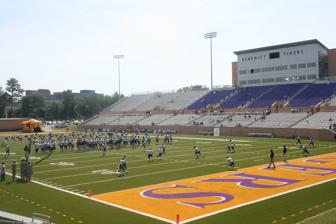
Building: Charlie W. Johnson Stadium
Country: United States of America
Year built: 2006
Stadium in Columbia, South Carolina Johnson Stadium Full name Charlie W. Johnson Stadium Location Columbia, South Carolina Capacity 11,000 Surface Artificial Turf (Shaw Momentum HP) Construction Built 2006 Opened 2006 Renovated 2019 Construction cost $12 million Architect McMillian Smith & Partners Tenants Benedict Tigers (2006-present) Charlie W. Johnson Stadium is a stadium in Columbia , South Carolina .  It is primarily used for American football , and is the home field of Benedict College . The stadium has also been host of the South Carolina High School League's Class 1A football state championship games since 2010 and was also the host of the Class 2A games from 2011 to 2013. The stadium holds 11,000 people; it opened in 2006. It underwent renovations in the summer of 2019, with new field turn, new scoreboard (25 feet by 43 feet), landscaping, new roofs on field house and press box, upgraded President's Suite level. References